Milonga (dance event)

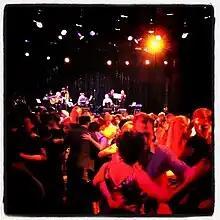
Milonga with live music

Milonga is an event where Argentine tango is danced. The venue dedicated to milongas may also be called "milonga". People who frequently go to milongas may be called "milongueros".